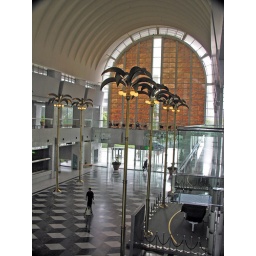
Stylised palm tree lights in waterfront building in Yokohama.